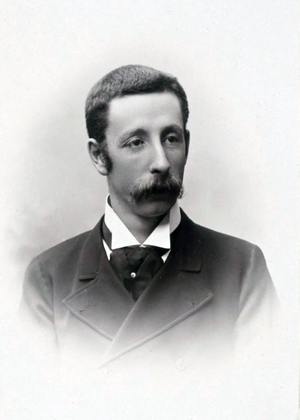
Ivar Otto Bendixson est un mathématicien suédois.